Norton House (Swansea, Massachusetts)

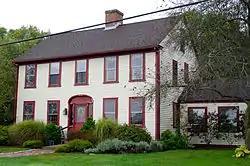

The Norton House is a historic house located in northern Swansea, Massachusetts.